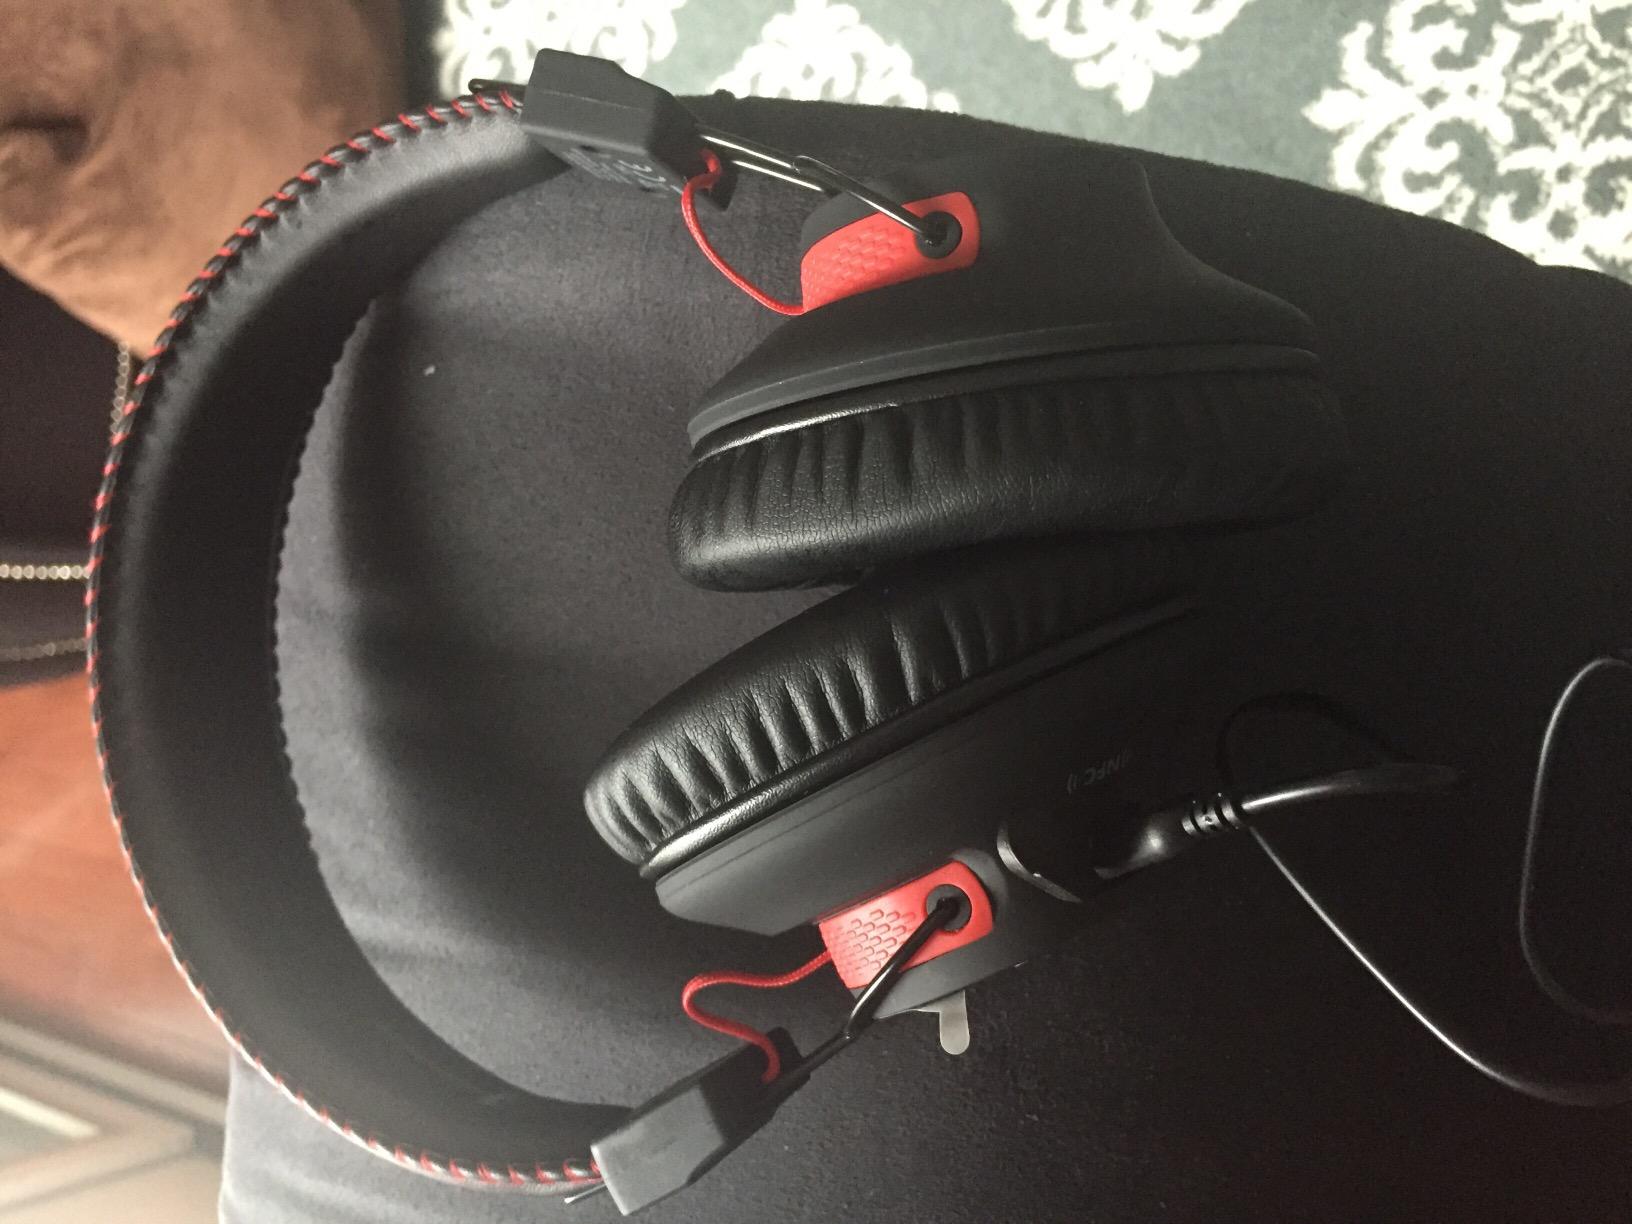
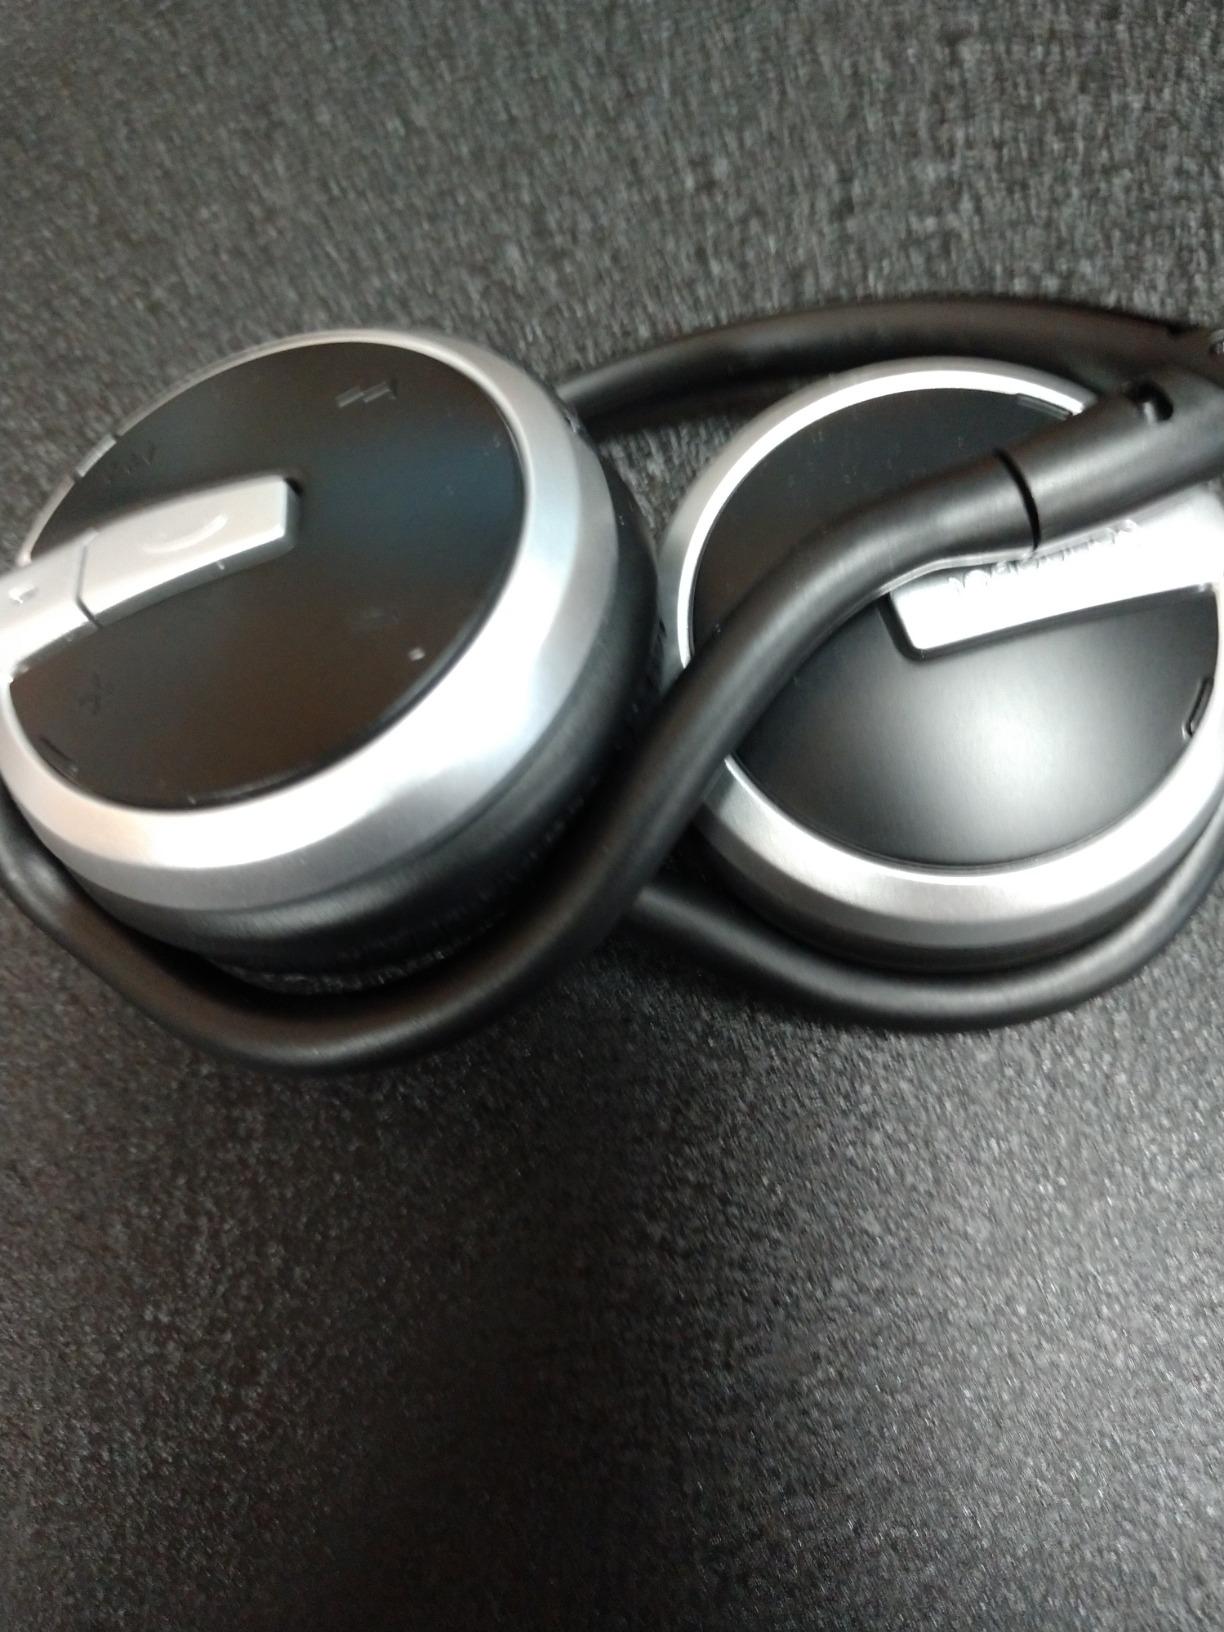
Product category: headphones
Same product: no